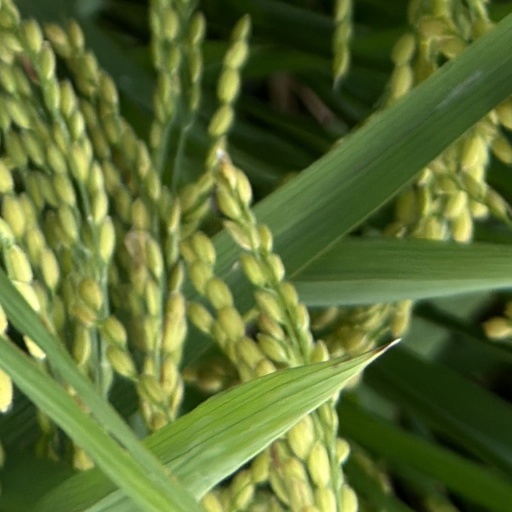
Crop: rice